List of mayors of Portsmouth

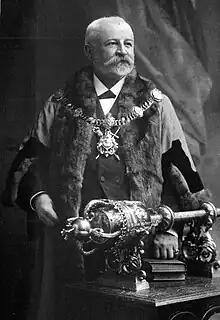
John Corke, Mayor 1912-1915. Wearing the scarlet robe and touching The Great Mace

The two smaller maces used in the procession appear to date back to Tudor times. One is a small antique silver Mace with a cup shaded head and a slender stem. On one side of the head is the Tudor Rose crowned, and on the other side a Fleur-de-lis crowned, both repoussé and gilt. On the circular top of the head are the Arms of James I, somewhat defaced. The other small mace is of silver parcel gilt about the same size as the first but with a much stouter stem. On either side of the head is a star rudely engraved. The cresting or coronet at the top is composed of Fleur-de-lis and Lozenges alternately within which, on a raised boss, are the Arms of King Charles II.